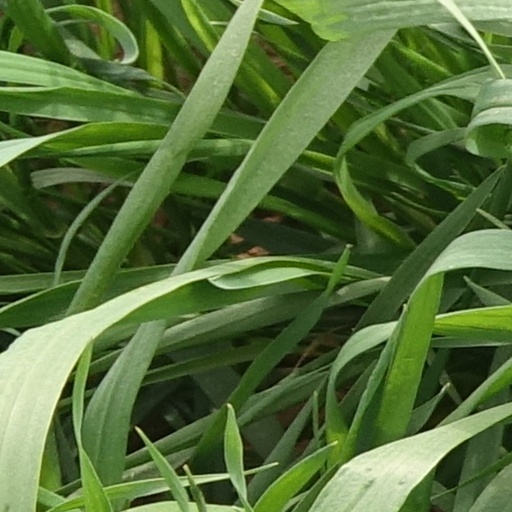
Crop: wheat